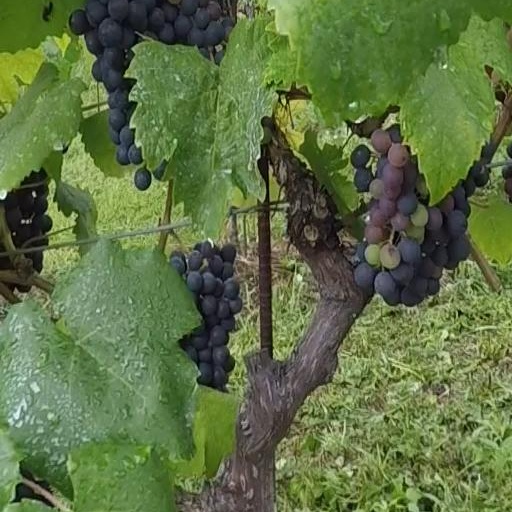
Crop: grape